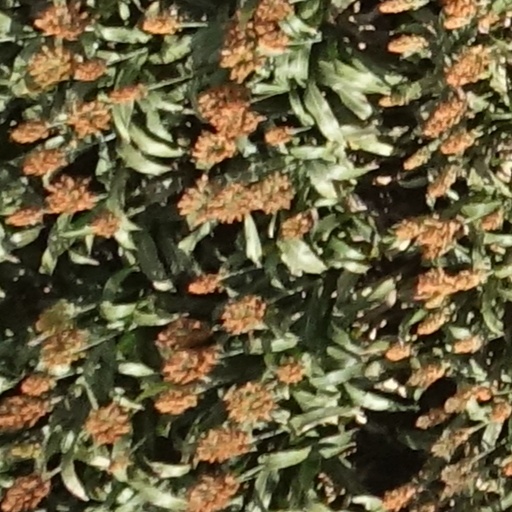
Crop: sorghum